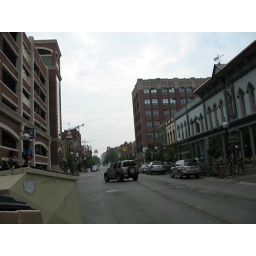
by the street and building